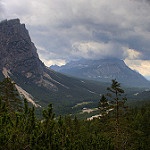
Label: mountain